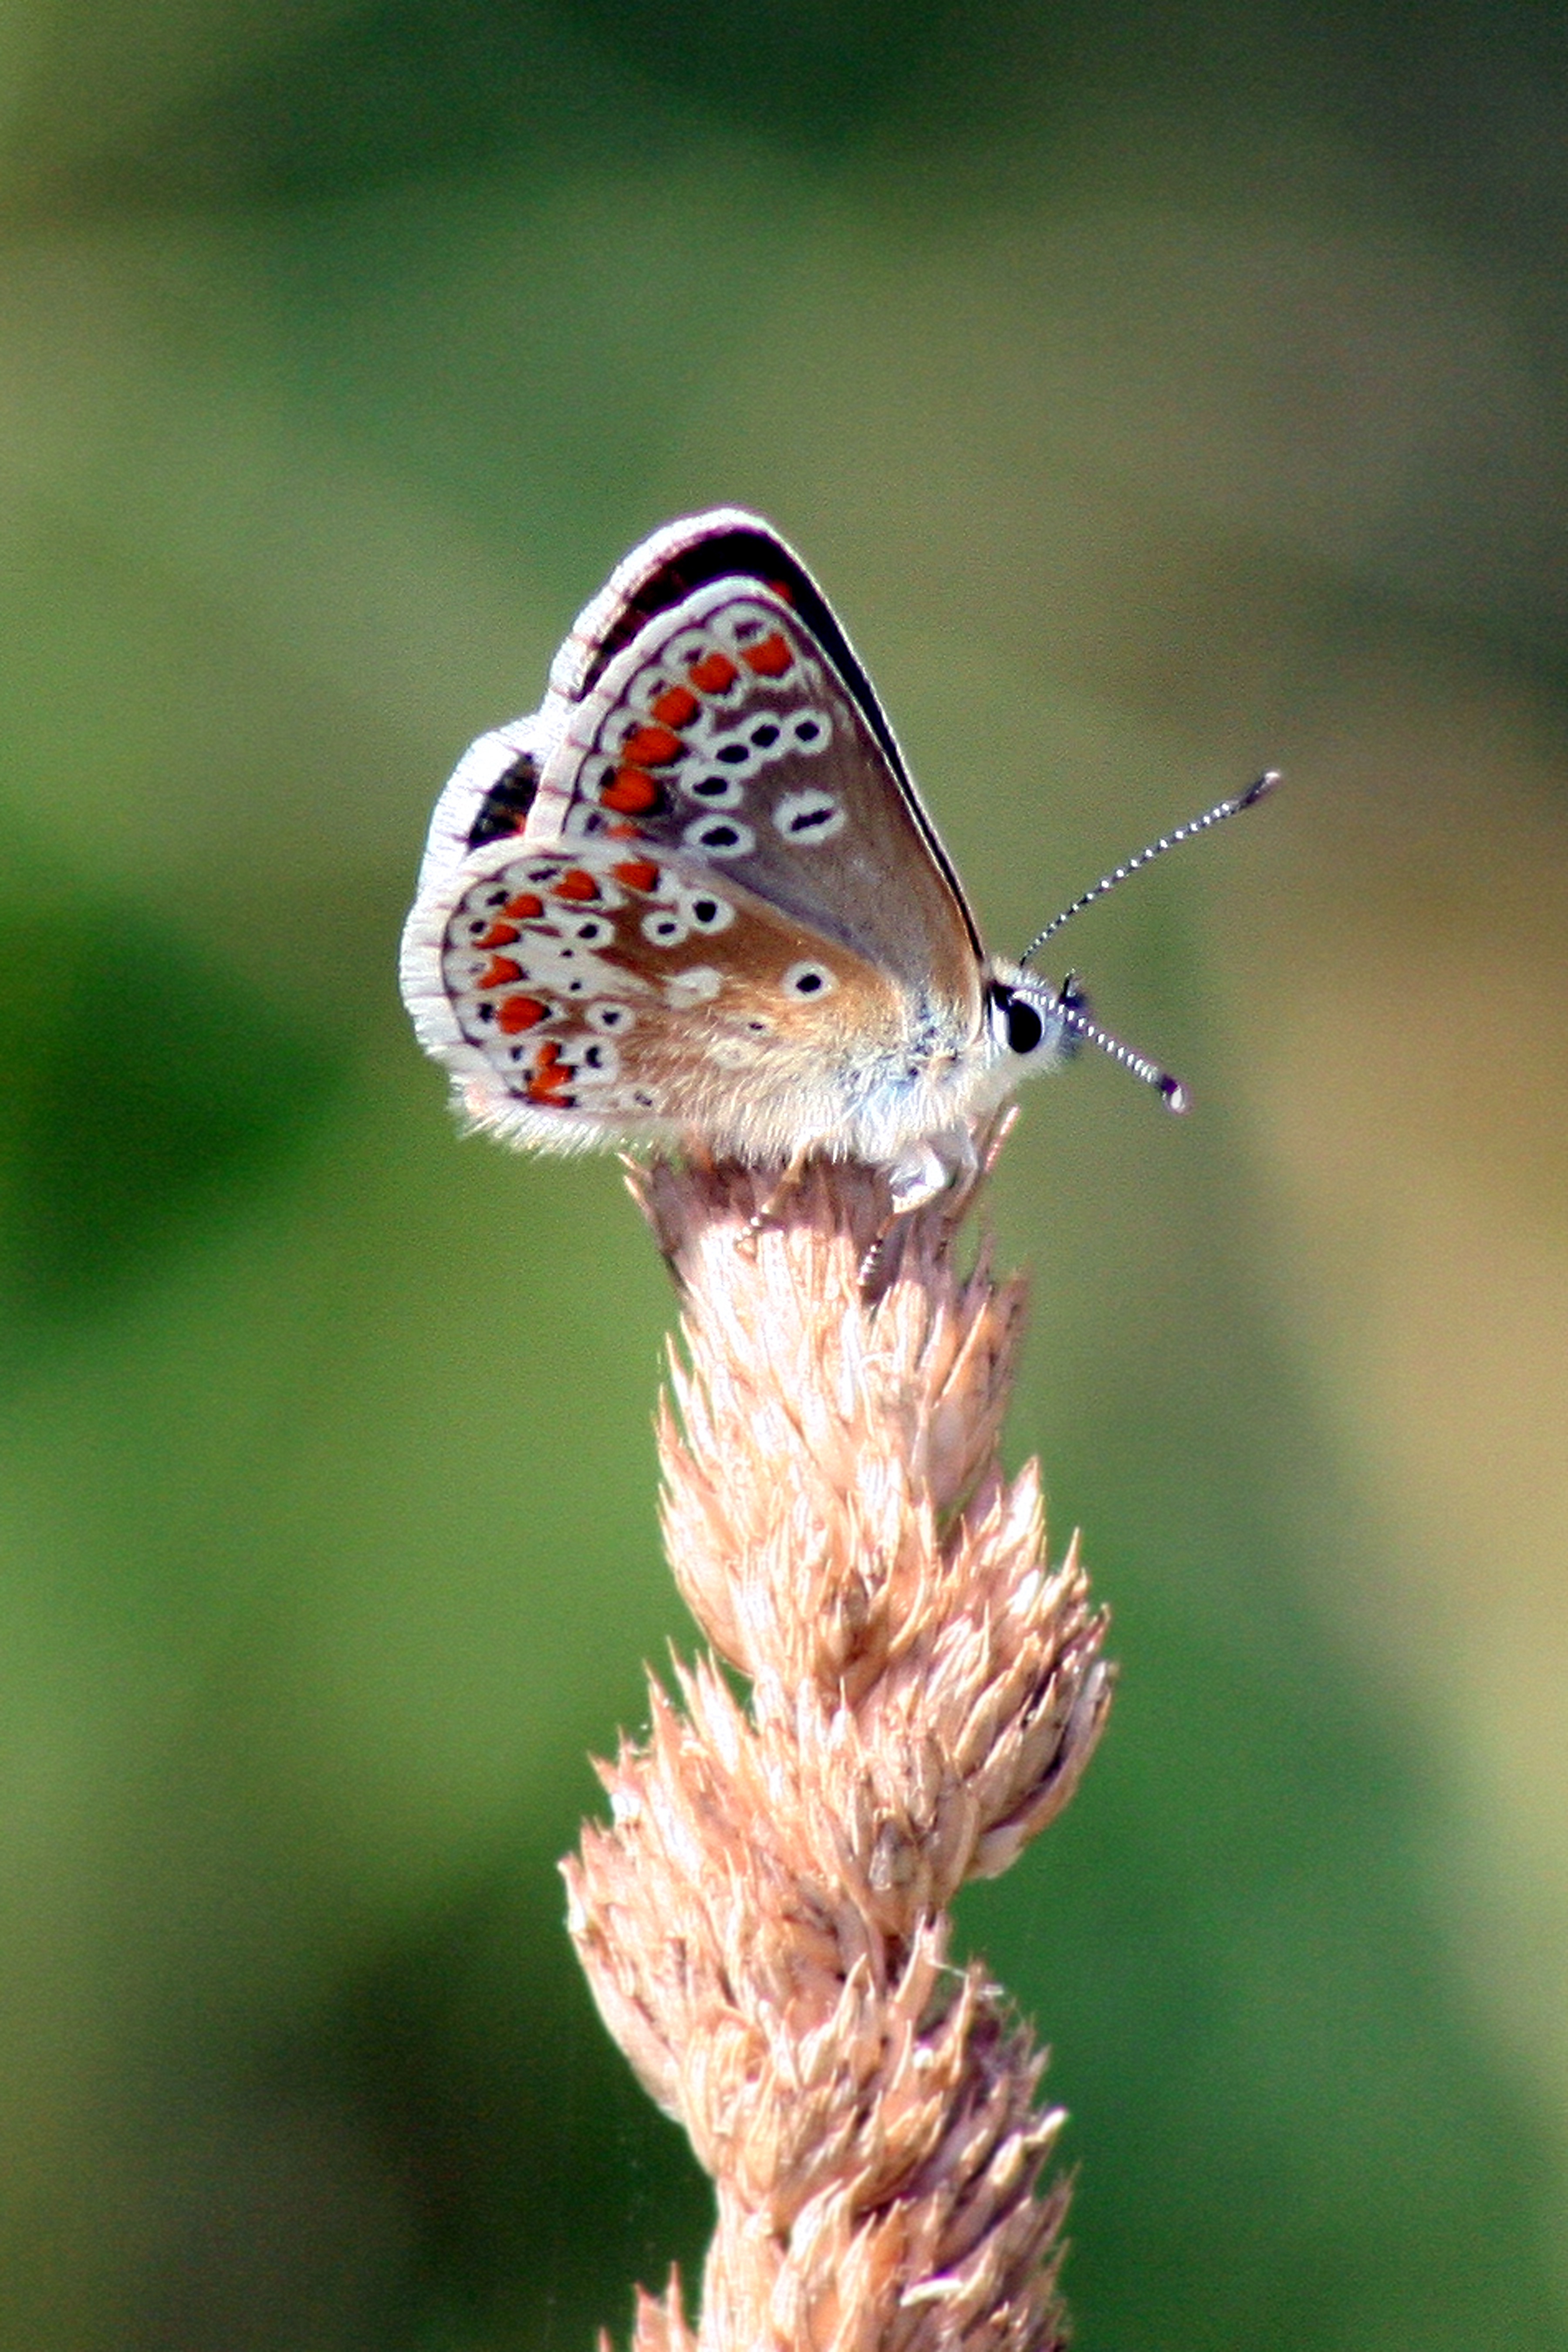
nature, grass, branch, photography, flower, wildlife, insect, macro, moth, butterfly, fauna, invertebrate, close up, lepidoptera, macro photography, plant stem, moths and butterflies, lycaenid